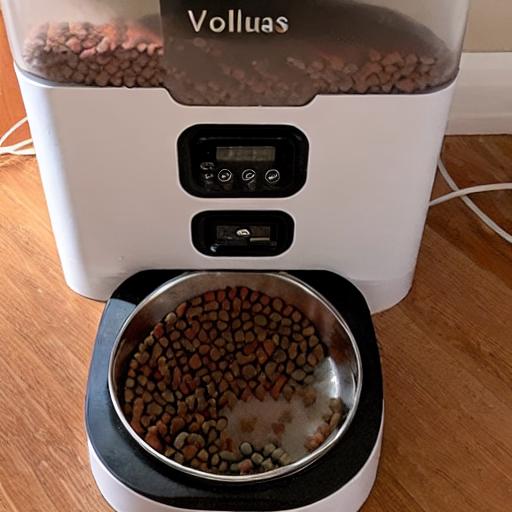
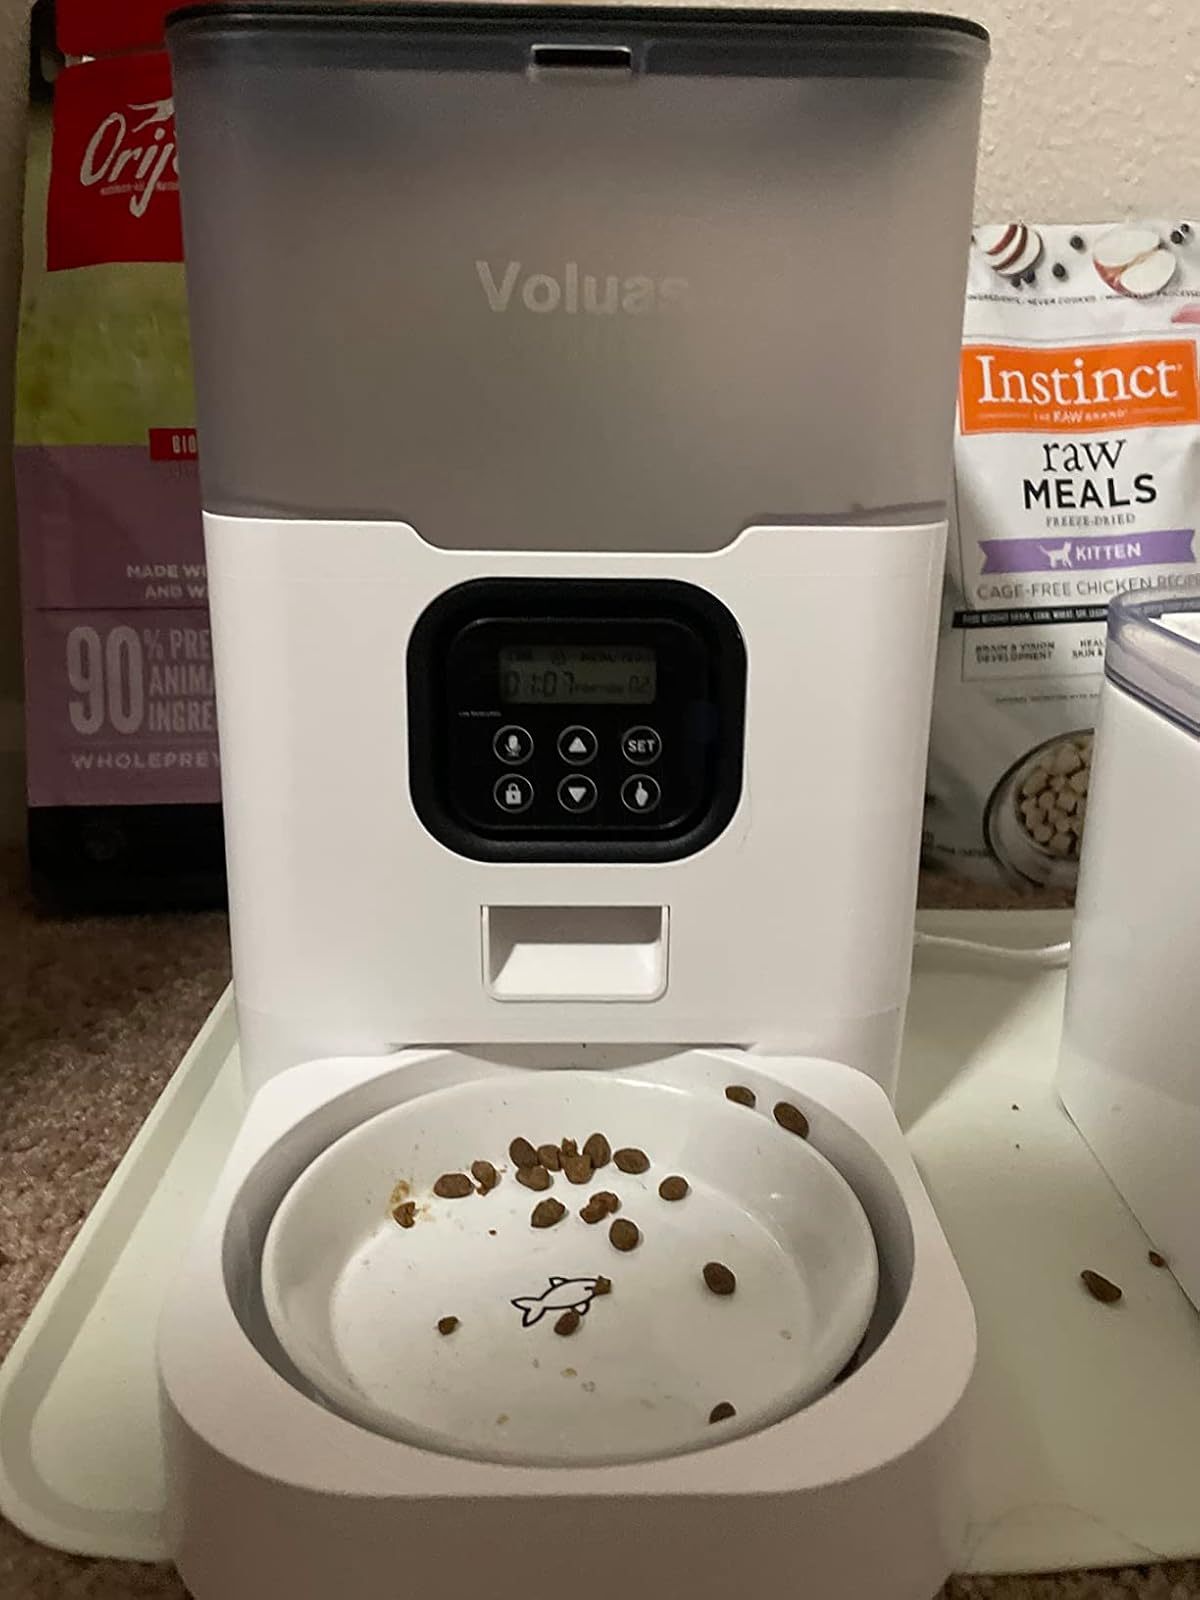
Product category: items_feeder
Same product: no